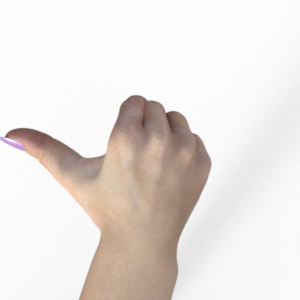
Label: rock